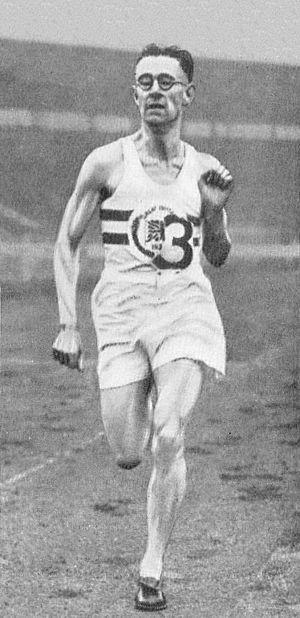
Sydney Charles Wooderson est un athlète britannique spécialiste des courses de fond.